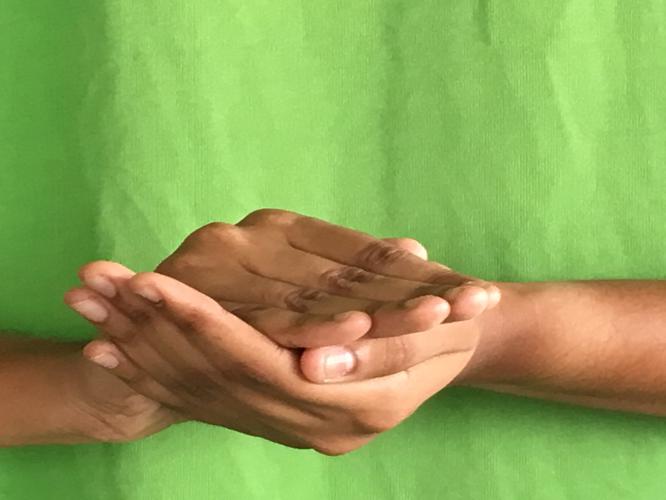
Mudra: Samputa
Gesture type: double_hand